Grayson Greiner

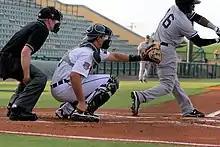
Greiner (center) catching for the Lakeland Flying Tigers in 2015

The Detroit Tigers selected Greiner in the third round of the 2014 Major League Baseball draft. He signed with the Tigers and made his professional debut with the West Michigan Whitecaps. He played in 26 games before a broken hamate bone in his left wrist ended his season. He hit .322/.394/.444 with two home runs. Greiner spent 2015 with the Lakeland Flying Tigers, where he struggled, batting only .183 in 89 games. However, Greiner improved greatly in 2016, where he split time among Lakeland, the Erie SeaWolves, and the Toledo Mud Hens, posting a combined .293 batting average with seven home runs and 42 RBIs between the three clubs. After the season, the Tigers assigned Greiner to the Salt River Rafters of the Arizona Fall League.